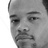
Emotion: neutral